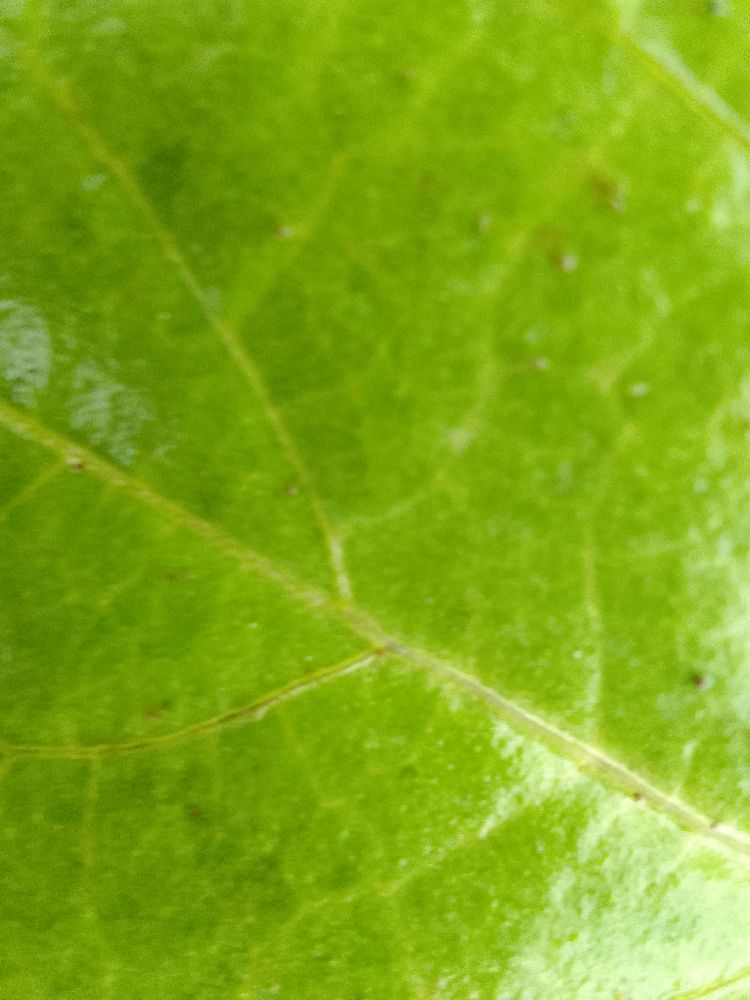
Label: healthy